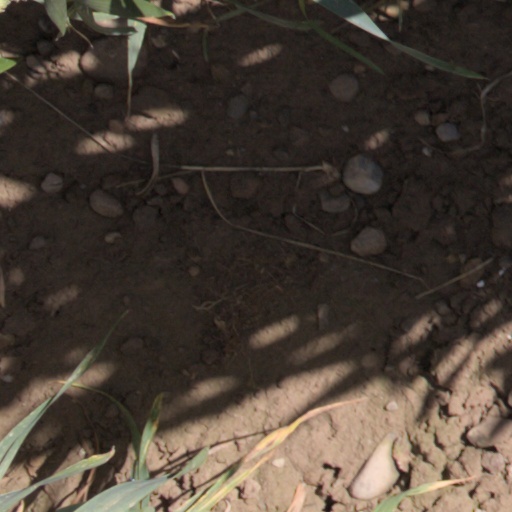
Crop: wheat